Hanja

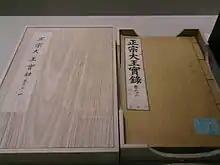
The Veritable Records of the Joseon Dynasty, an annual record of the Joseon dynasty throughout its entire history, was written in Classical Chinese.

Hanja are still required for certain disciplines in academia, such as Oriental Studies and other disciplines studying Chinese, Japanese or historic Korean literature and culture, since the vast majority of primary source text material are written in Hanzi, Kanji or Hanja.